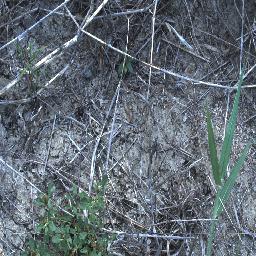
Label: negative